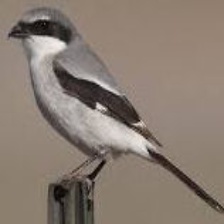
Species: LOGGERHEAD SHRIKE
Scientific name: LANIUS LUDOVICIANUS